Mikey Welsh

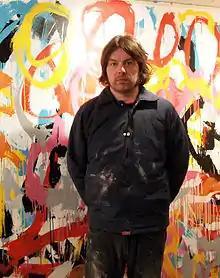
Welsh in front of his artwork in winter 2010

Michael Edward Welsh (April 20, 1971 – October 8, 2011) was an American artist and musician who played bass for several bands, including the rock band Weezer. During Weezer's hiatus, he played with Weezer frontman Rivers Cuomo in the band Homie, during Cuomo's time in Boston. Following original bassist Matt Sharp's departure from Weezer, Welsh joined as bassist and played with them from the time that they unofficially regrouped in 1998 until August 2001, when he experienced mental health problems. Shortly afterwards, he retired from music to focus on his painting career. Welsh died from a drug overdose on October 8, 2011.